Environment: real
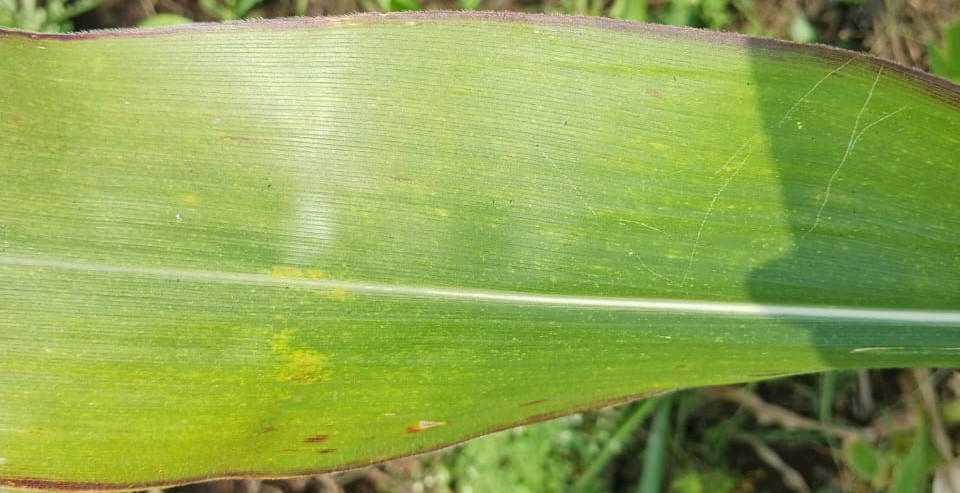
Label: phosphorus_deficiency